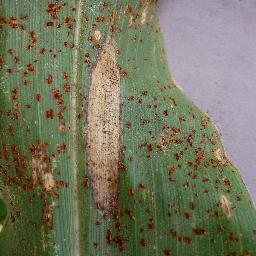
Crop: corn
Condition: (maize)_northern_blight